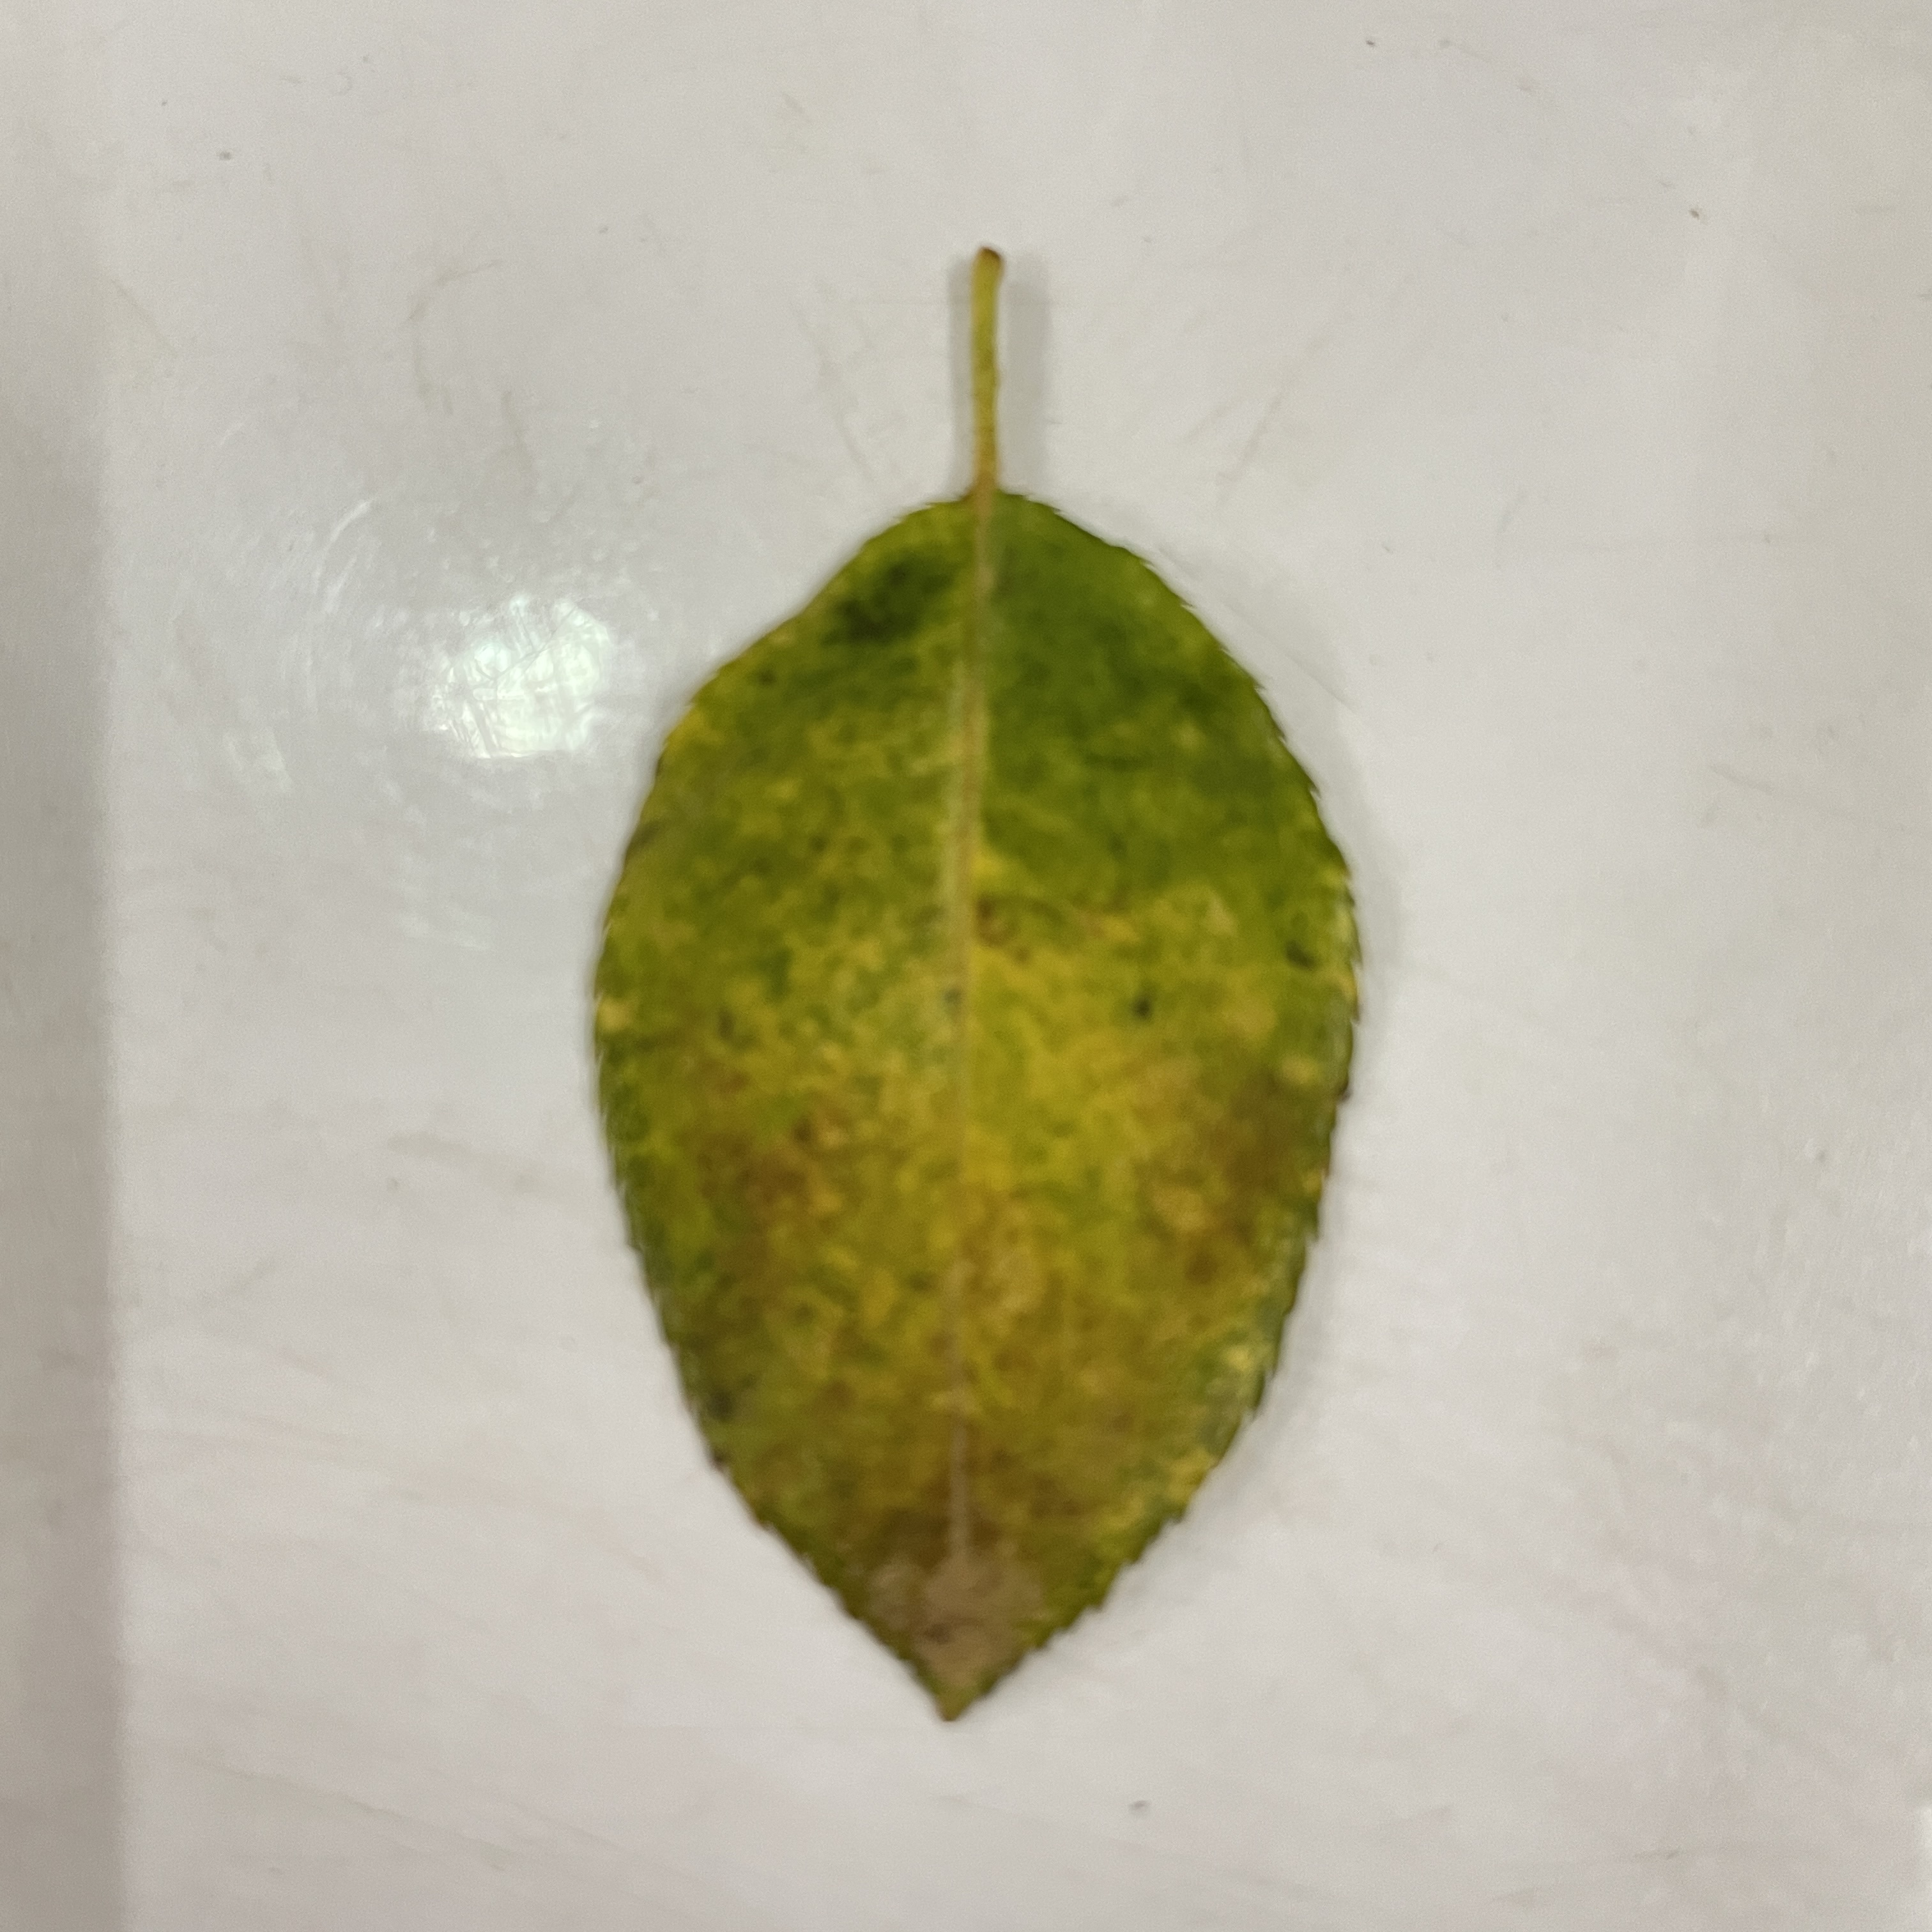
Label: Black Spot